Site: brandenburg
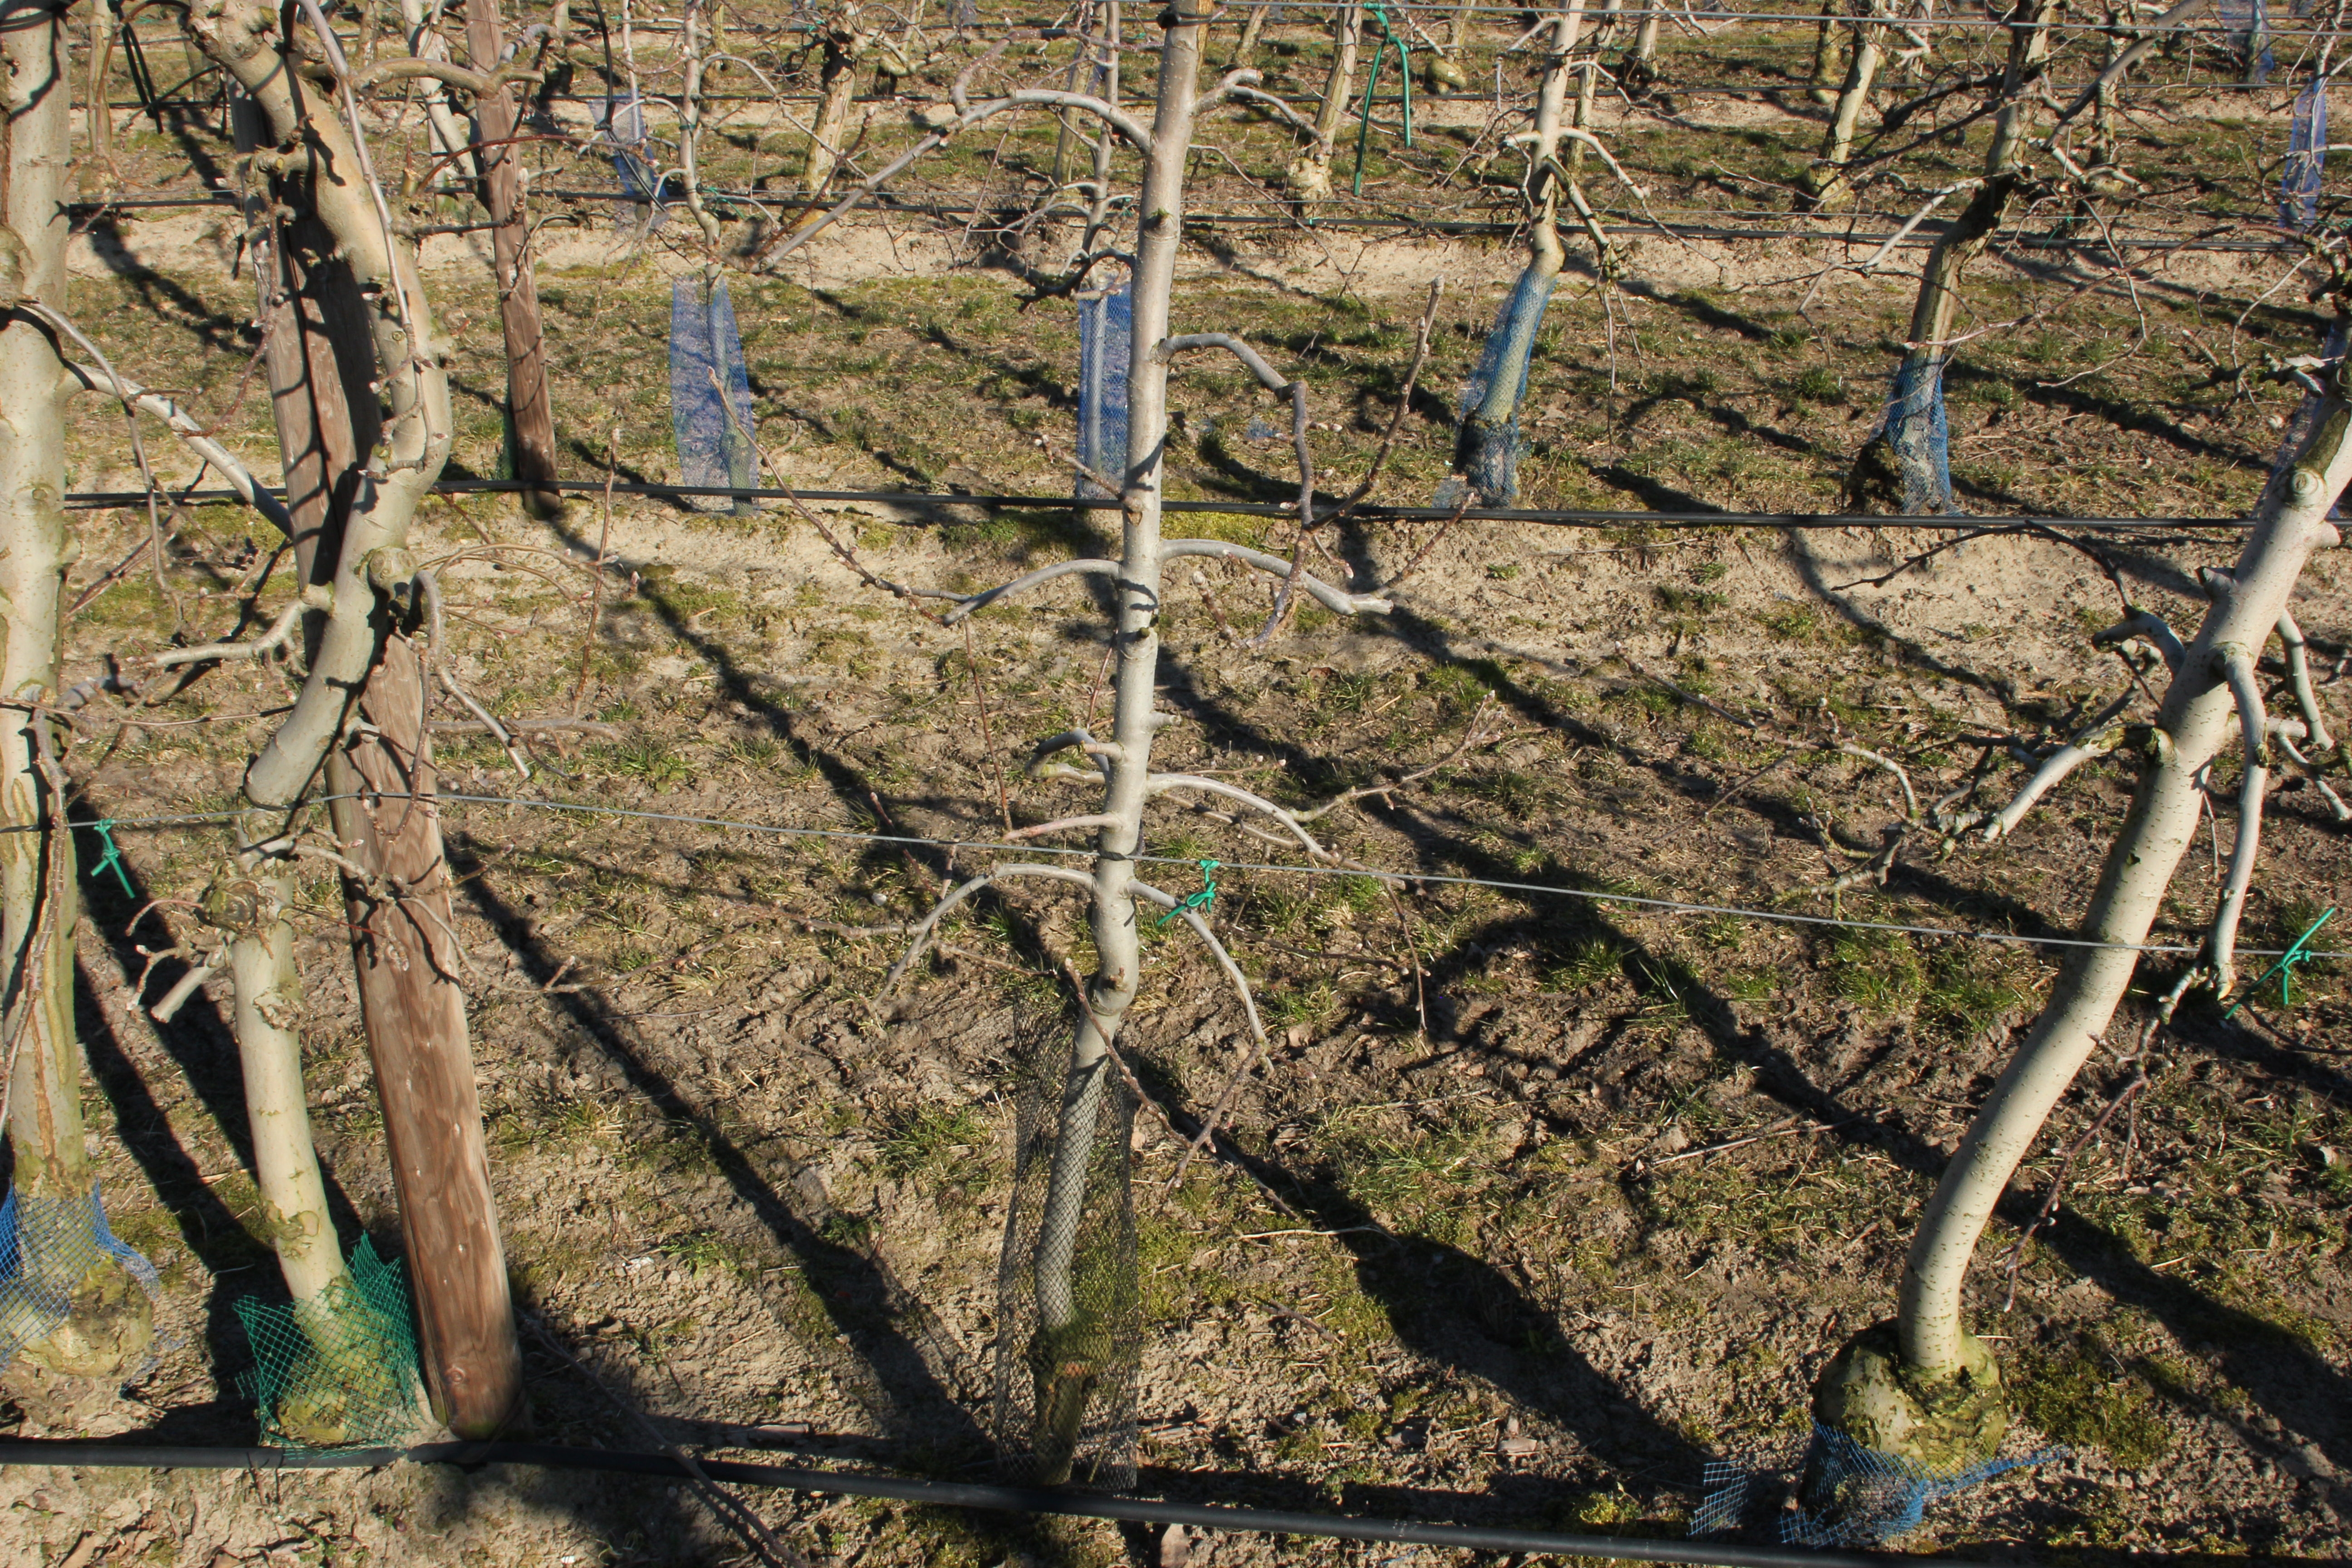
Growth stage (BBCH 03): Bud development